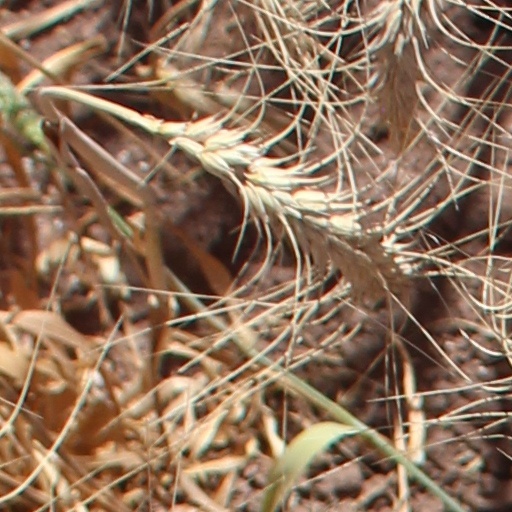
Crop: wheat